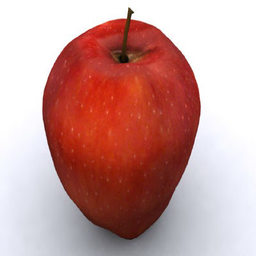
Label: Apple